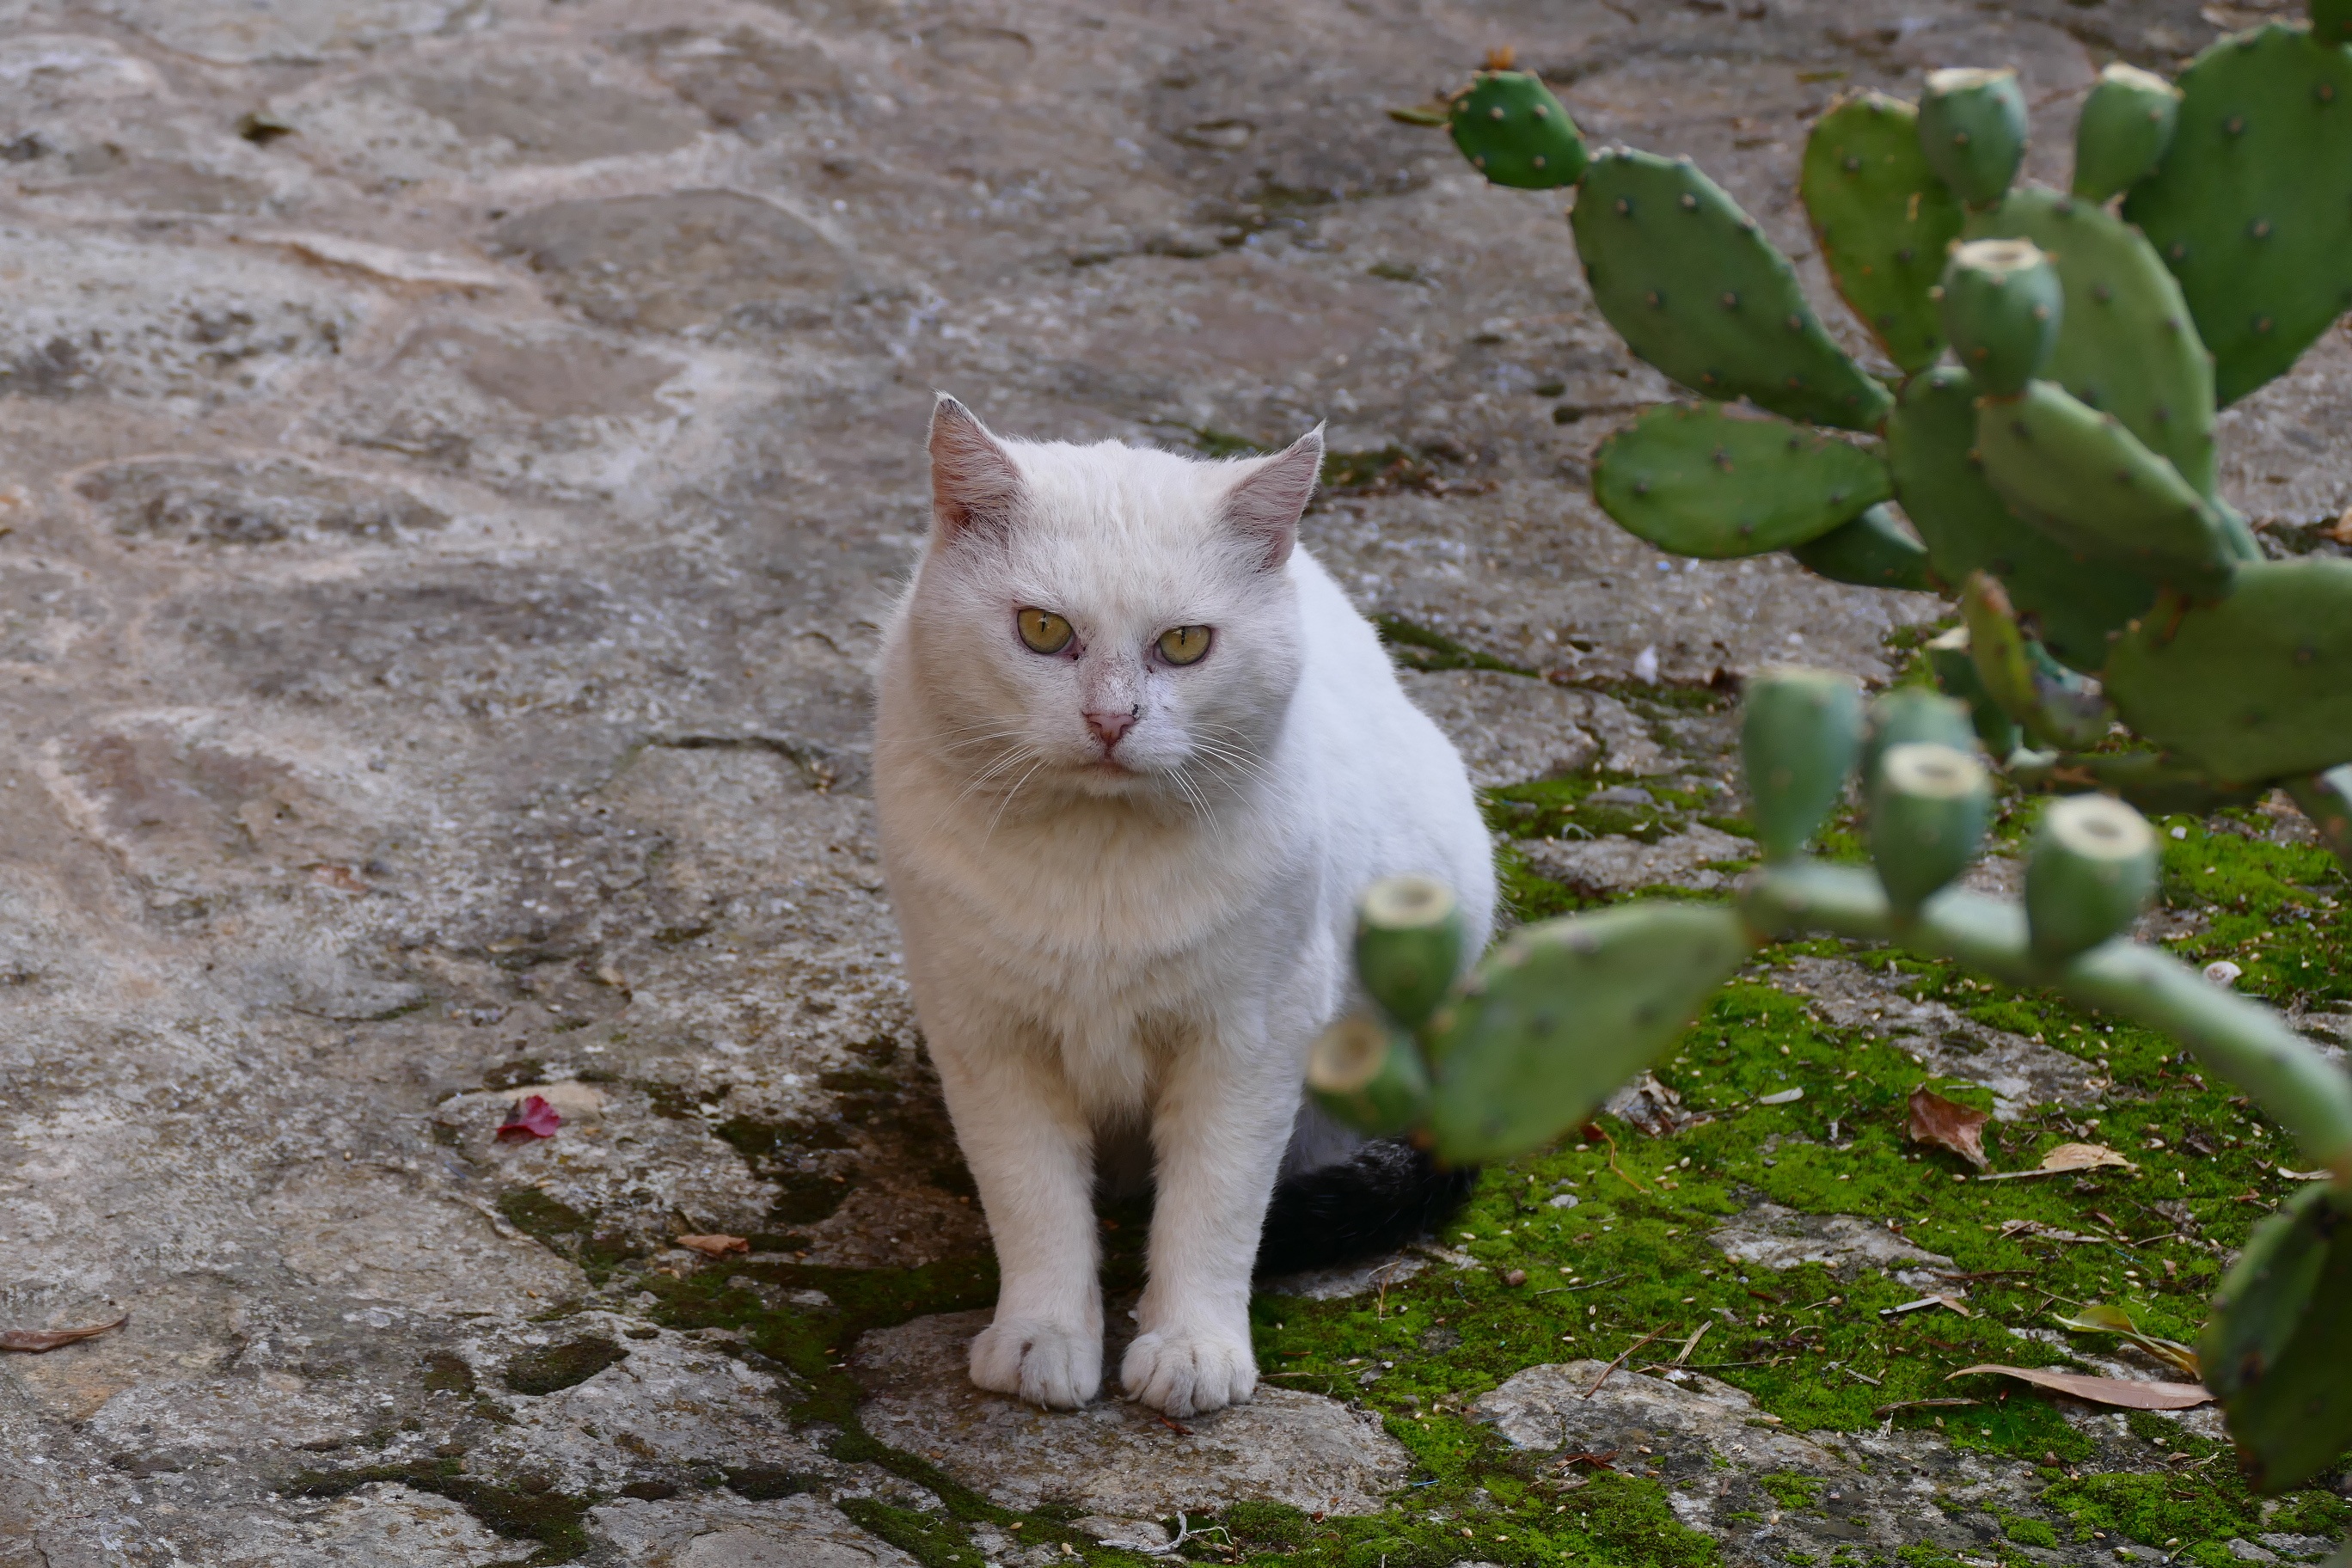
pet, kitten, cat, mammal, fauna, whiskers, vertebrate, domestic cat, young cat, small to medium sized cats, cat like mammal